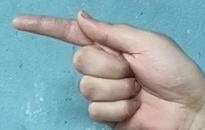
ASL sign: G